History of Tristan da Cunha

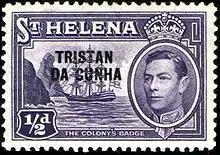
A 1938 stamp of Saint Helena overprinted for use in Tristan da Cunha from 1952 (when Elizabeth II not George VI was monarch)

On 12 January 1938, by Letters Patent, the islands were declared a dependency of Saint Helena. Prior to this, passing ships stopped irregularly at the island for a period of mere hours.